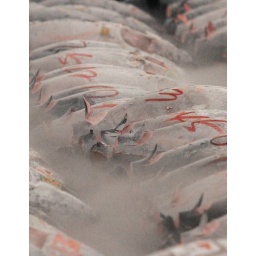
Frozen tuna at the Tskuji fish market in Tokyo